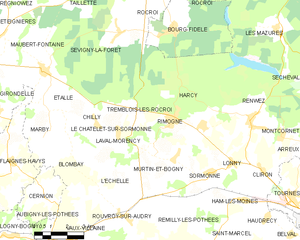
Carte des communes françaises: Le Châtelet-sur-Sormonne